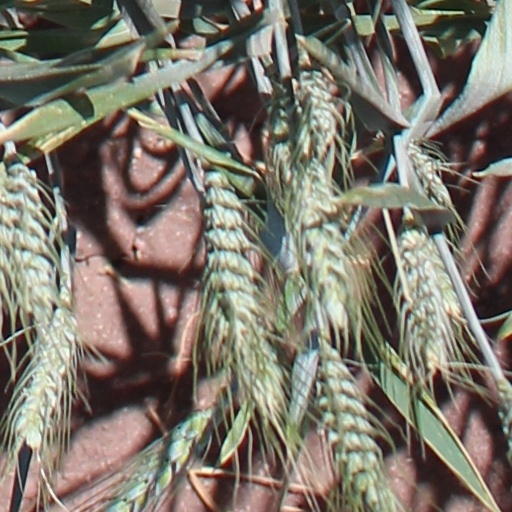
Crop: wheat